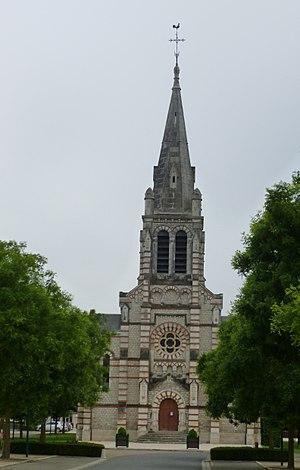
Oucques, son église
Oucques est une ancienne commune française située dans le département de Loir-et-Cher, en région Centre-Val de Loire.